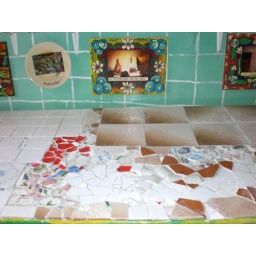
mosaics for my kitchen table using, in part, some of my neighbors disgarded tiles